Jews in baseball

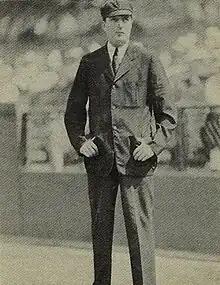
Black and white full shot image of a baseball umpire standing on the baseball diamond.

Besides Koufax and Greenberg, other notable Jewish stars in Major League Baseball have been: Harry Danning, Sid Gordon, Al Rosen, Ryan Braun, Ken Holtzman, Shawn Green, and Max Fried. Rosen and Braun are the only other MVP recipients to date, with Rosen being the first unanimous MVP winner in MLB history. Green made headlines in 2001 when he followed the footsteps of Koufax and Greenberg and chose to sit out Yom Kippur despite his team being in a tight divisional race.